Milton, Maine

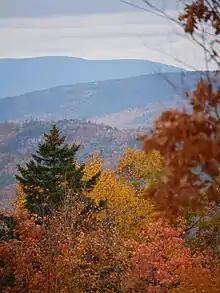
Looking north from Bryant Mountain, within Milton.

According to the United States Census Bureau, the unorganized territory has a total area of 15.0 square miles (38.7 km), all land.